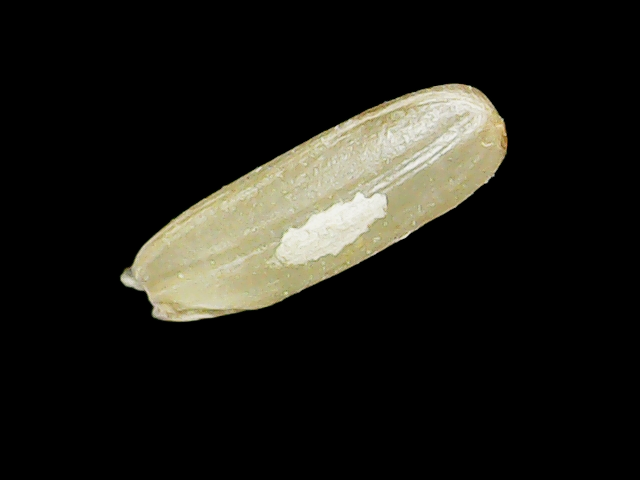
Rice variety: Binadhan17